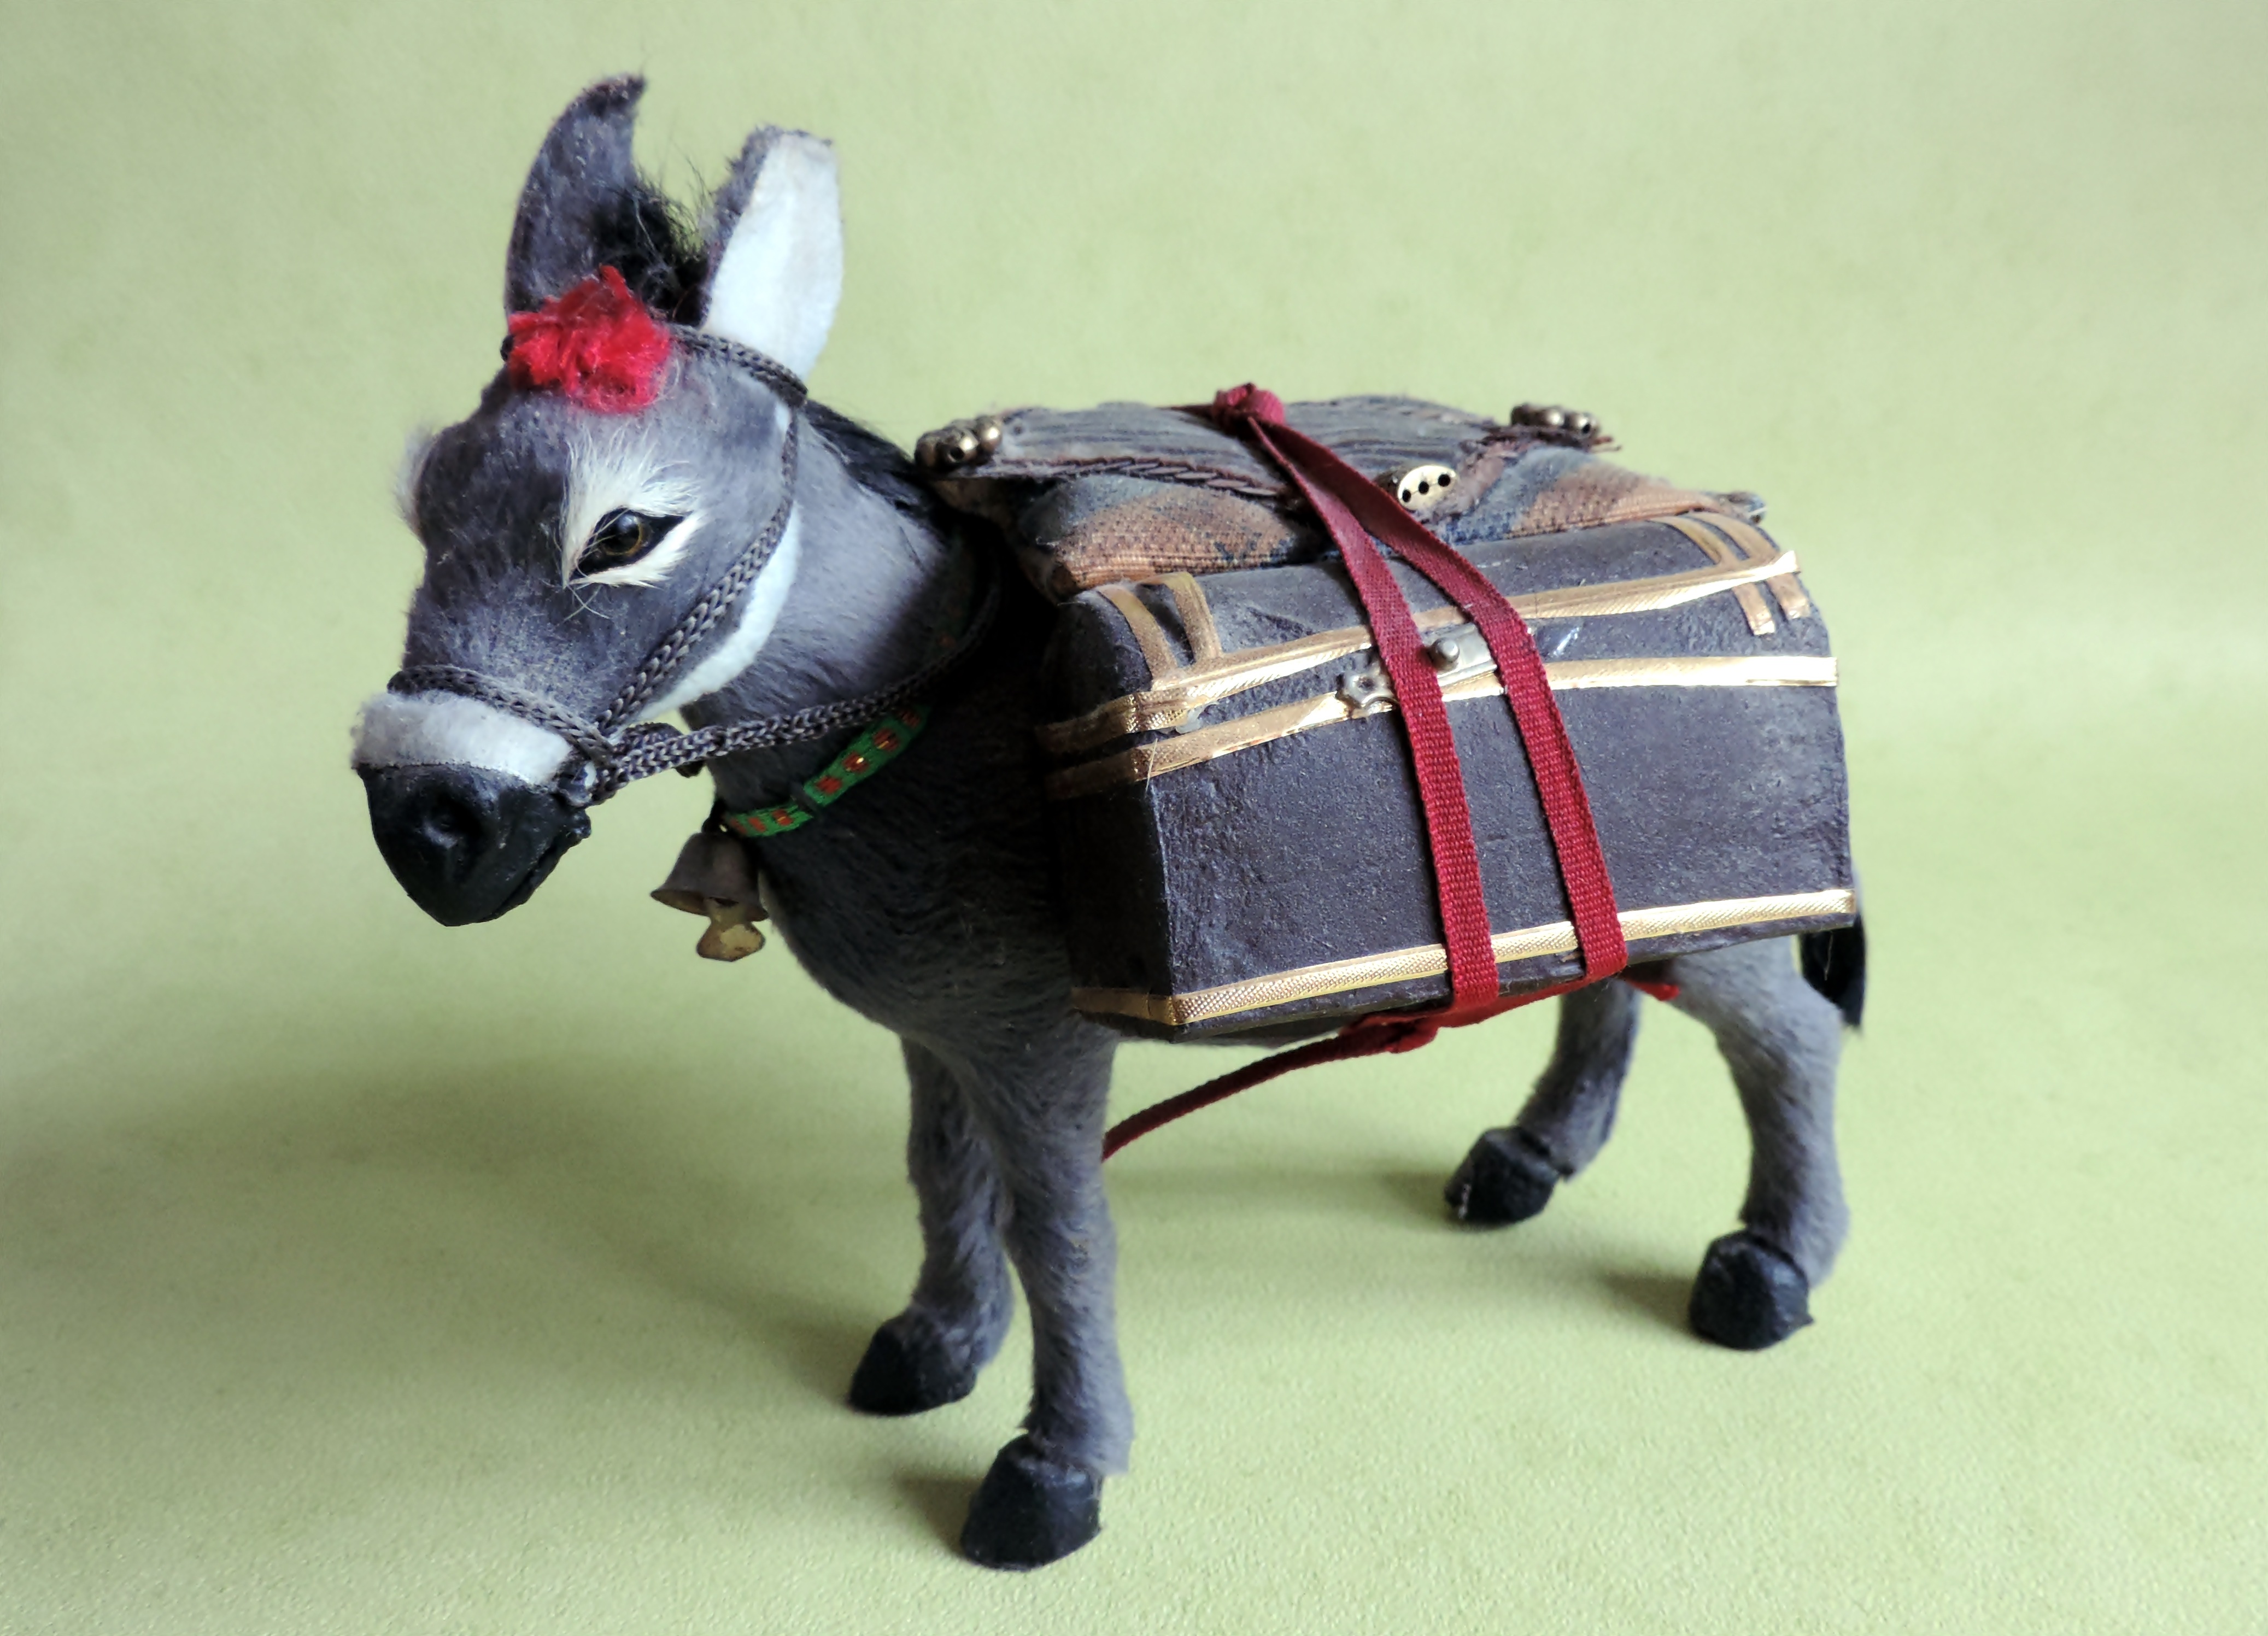
animal, stallion, sculpture, ass, art, turkey, figurine, horse like mammal, horse harness